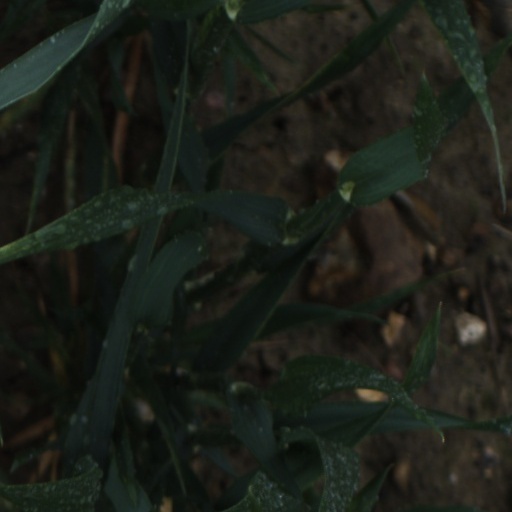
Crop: wheat